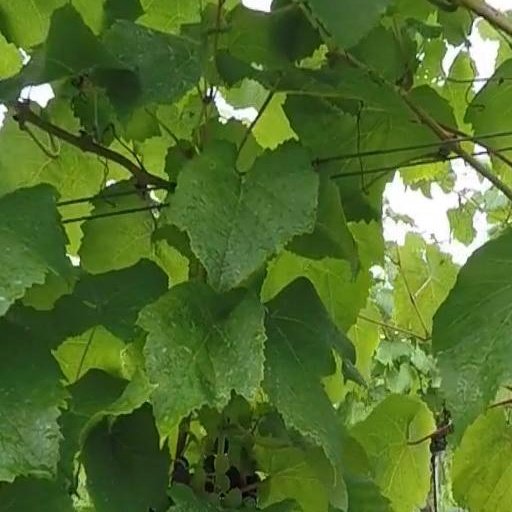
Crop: grape